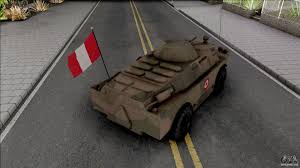
Label: BRDM